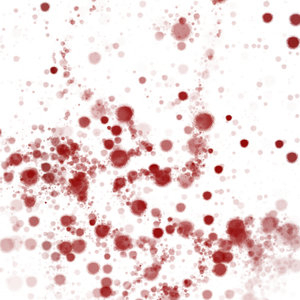
Texture: sprinkled